Malappuram district

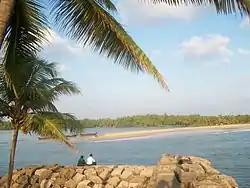
Puthuponnani Munambam beach

The "Tuhfat Ul Mujahideen" written by Zainuddin Makhdoom II (born around 1532) in Ponnani during 16th-century CE is the first-ever known book fully based on the history of Kerala, written by a Keralite. It is written in Arabic and contains pieces of information about the resistance put up by the navy of Kunjali Marakkar alongside the Zamorin of Calicut from 1498 to 1583 against Portuguese attempts to colonize Malabar coast. It was first printed and published in Lisbon. A copy of this edition has been preserved in the library of Al-Azhar University, Cairo. In 1532 with the help of the ruler of Tanur, a chapel was built at Chaliyam, together with a house for the commander, barracks for the soldiers, and store-houses for trade. Diego de Pereira, who had negotiated the treaty with the Zamorin, was left in command of this new fortress, with a garrison of 250 men; and Manuel de Sousa had orders to secure its safety by sea, with a squadron of twenty-two vessels. The Zamorin soon repented of having allowed this fort to be built in his dominions, and used ineffectual endeavours to induce the ruler of Parappanangadi, Caramanlii (King of Beypore?) (Some records say that the ruler of Tanur was also with them ) to break with the Portuguese, even going to war against them. In 1571, the Portuguese were defeated by the Zamorin forces in the battle at Chaliyam Fort. The continuous wars led by the Portuguese on one side and the Zamorin who had the support of the Arab merchants, and the local Nair and Mappila forces on the other side, ultimately led to the decline of Arab monopoly of foreign trade in the coastal towns. Unmindful of Portuguese opposition, the Zamorin entered into a treaty with the Dutch East India Company on 11 November 1604. This was followed by another treaty in 1608, which confirmed the earlier treaty and the Dutch assured assistance to Zamorin in expelling the Portuguese. The rise of the Dutch monopoly caused the Portuguese dominance also to decline. The cultural renaissance followed by the unrest of the 16th century produced the poets such as Thunchaththu Ezhuthachan and Poonthanam Nambudiri, who were instrumental in the development of Malayalam literature into the current form, and Melpathur Narayana Bhattathiri, who was also a member of the medieval Kerala school of astronomy and mathematics.